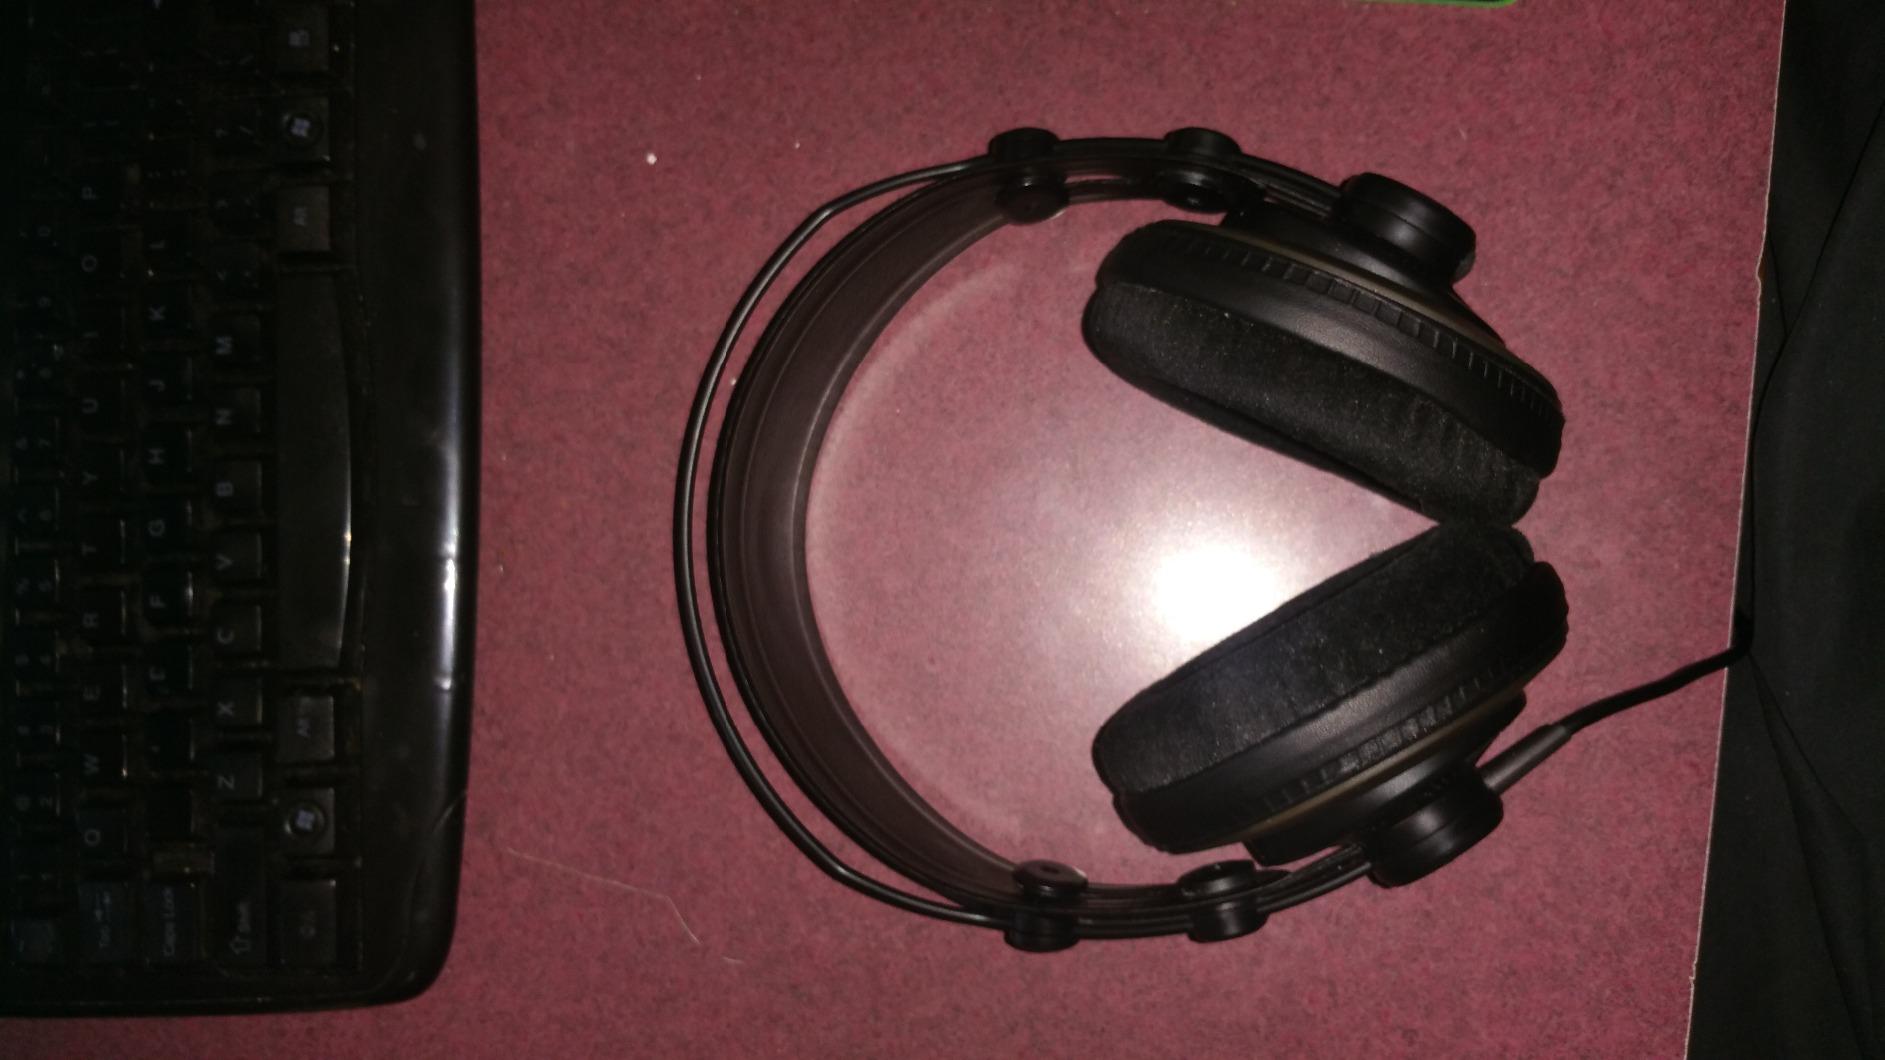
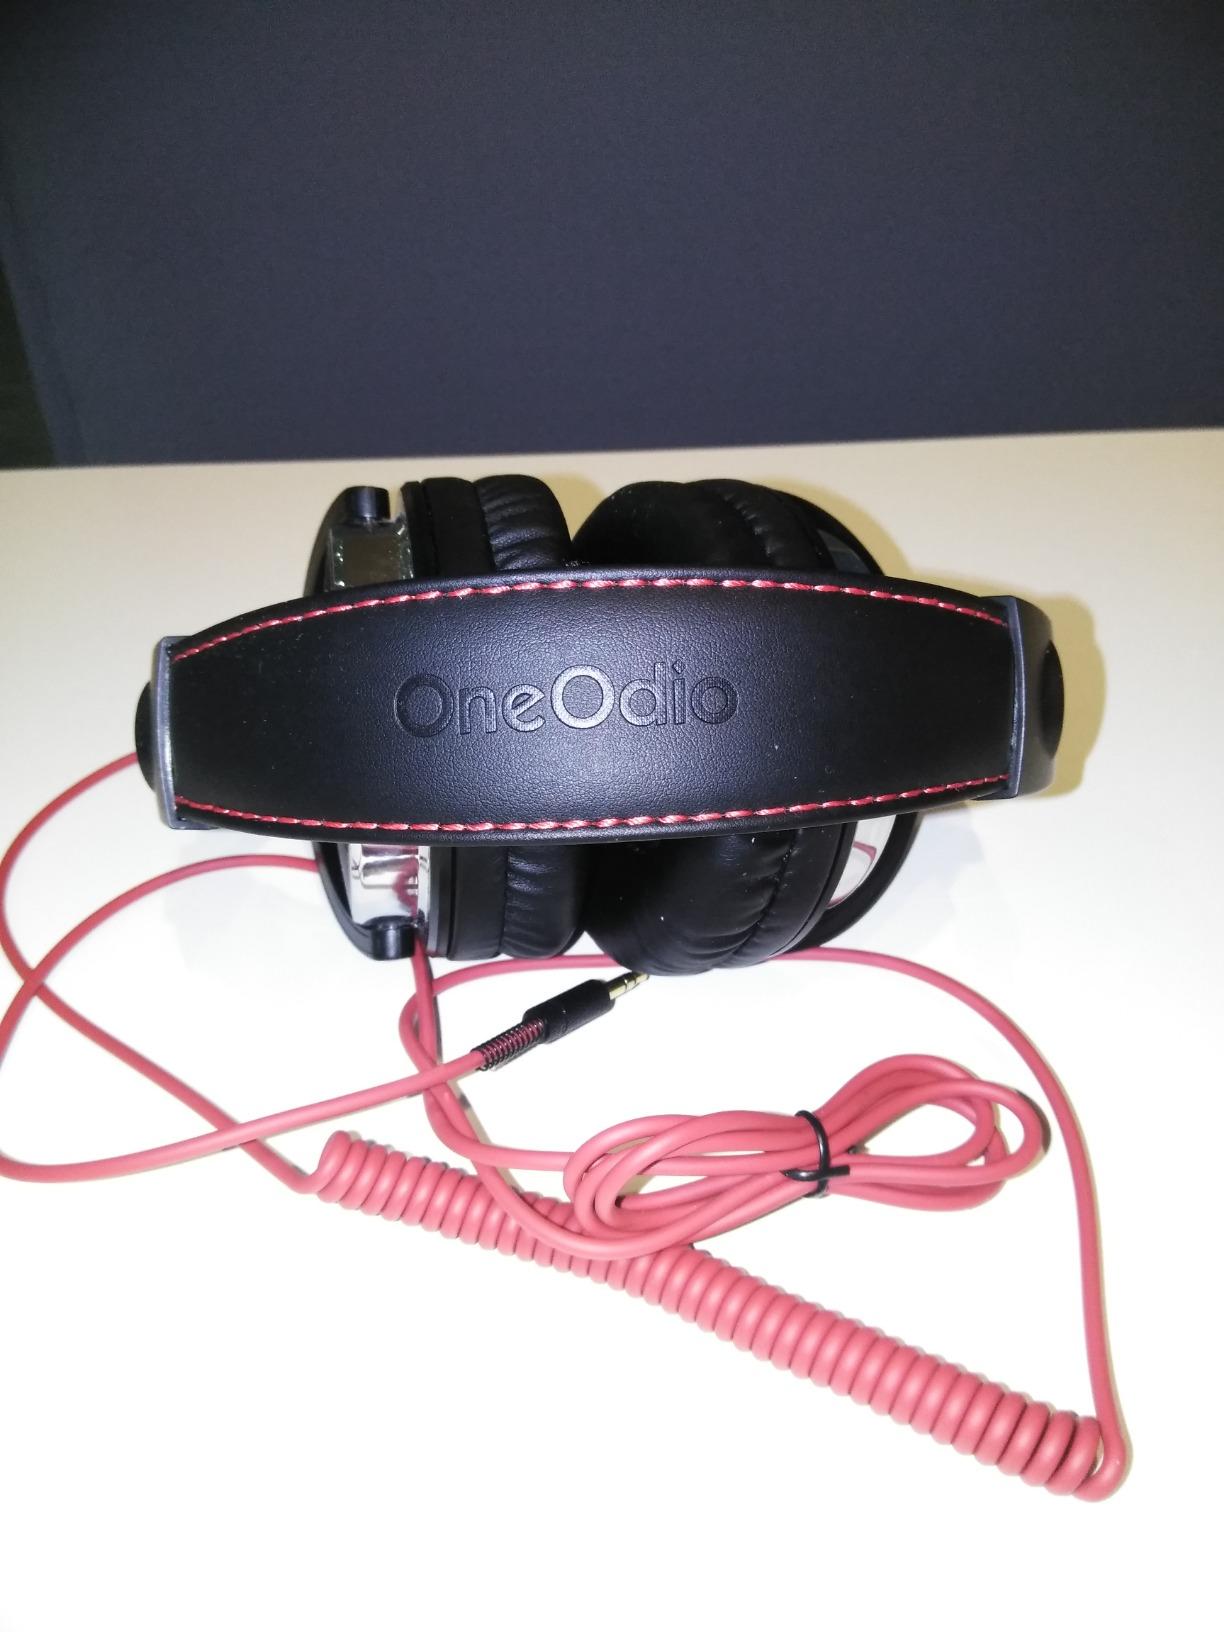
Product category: headphones
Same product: no